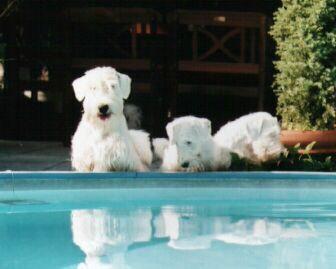
Sealyham_terrier